Melody of Oblivion

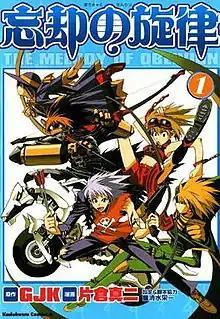
Cover of the first manga volume

is a 2004 Japanese anime television series planned by Gainax and animated by J.C.Staff. The series originally aired between April 7, 2004, and September 21, 2004, on TBS.